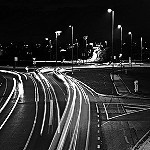
Label: B & W